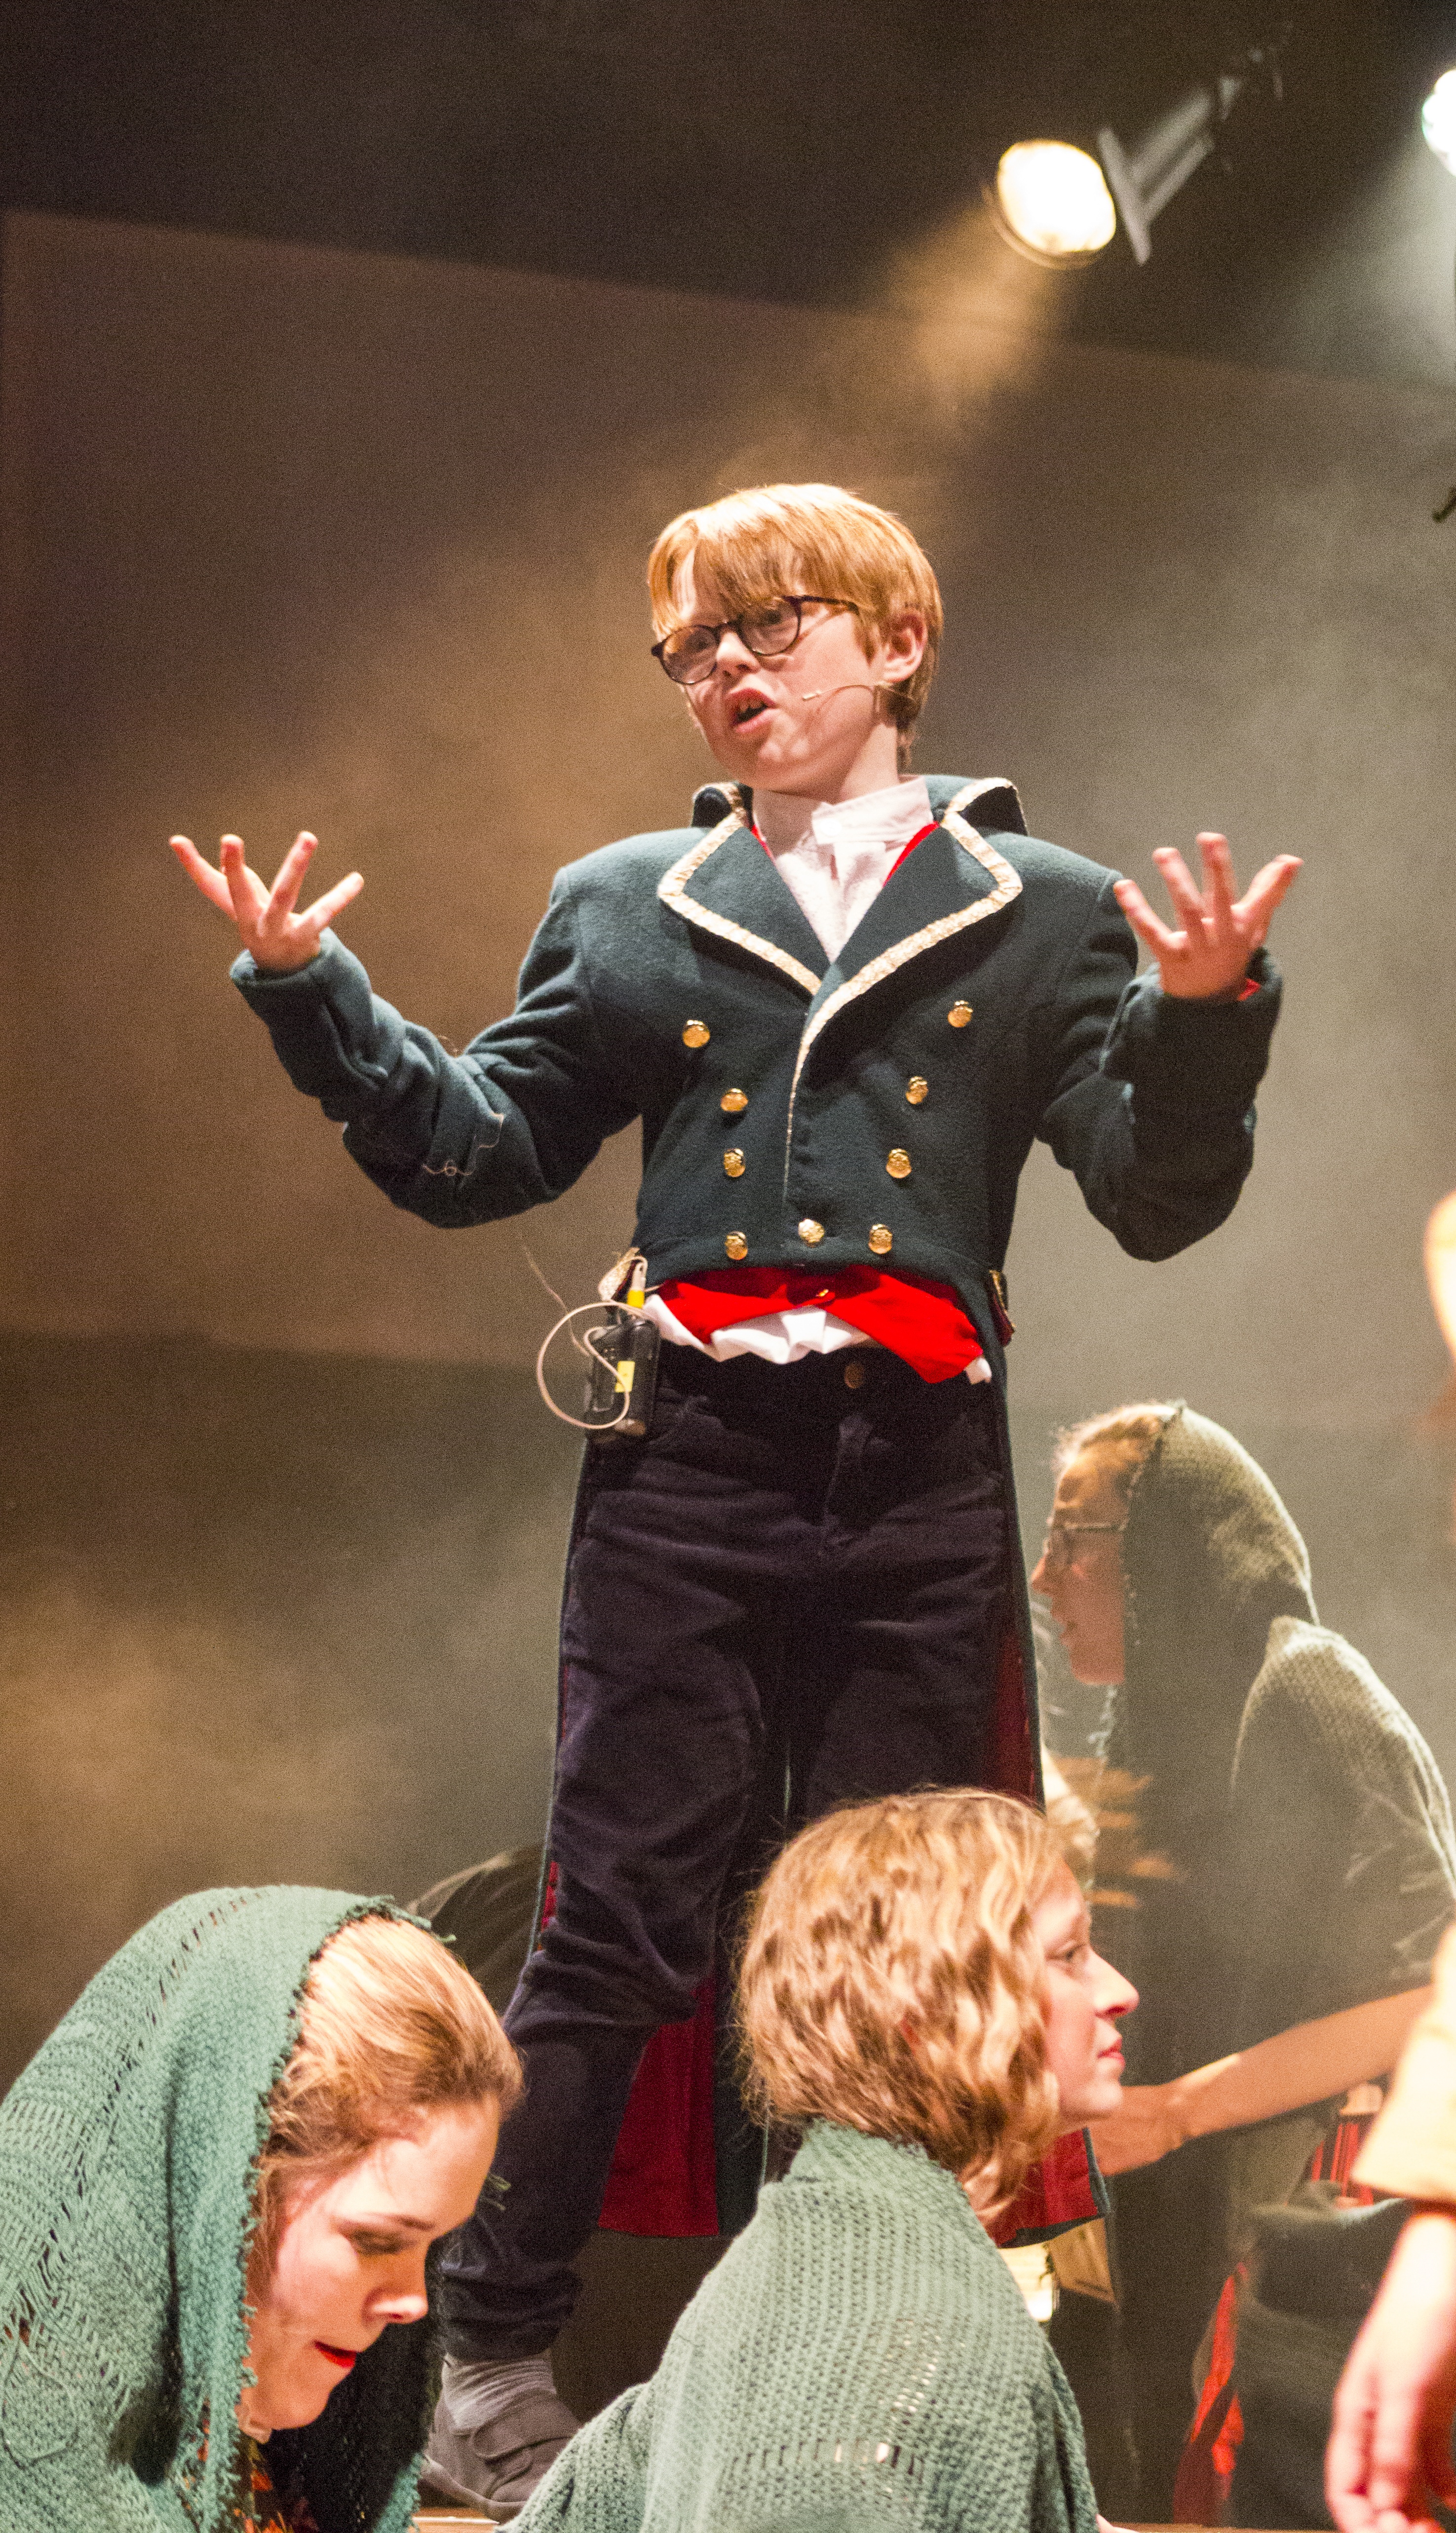
concert, bay, musician, performance art, theatre, stage, performance, singing, scene, costume, entertainment, actor, convention, acting, performing arts, school play, musical theatre